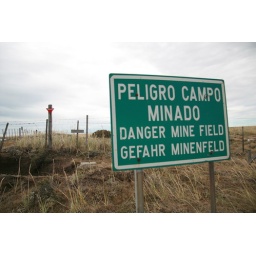
A rather off-putting sign in a field by the Straits of Magellan, Chile.